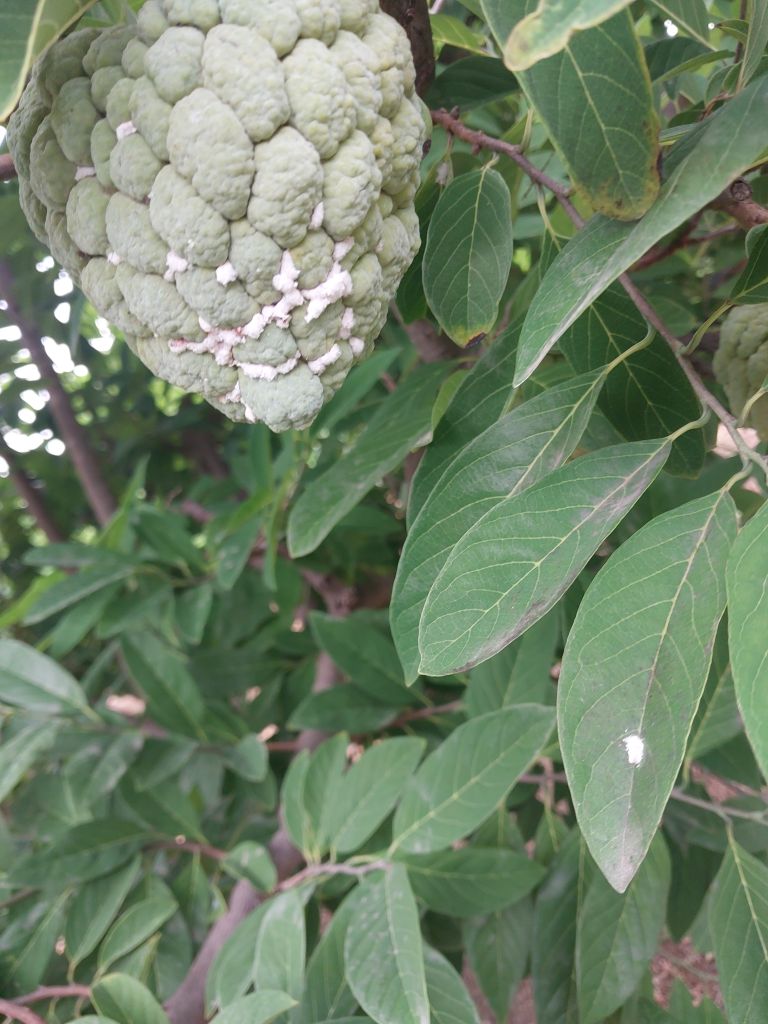
Disease label: Mealy Bug